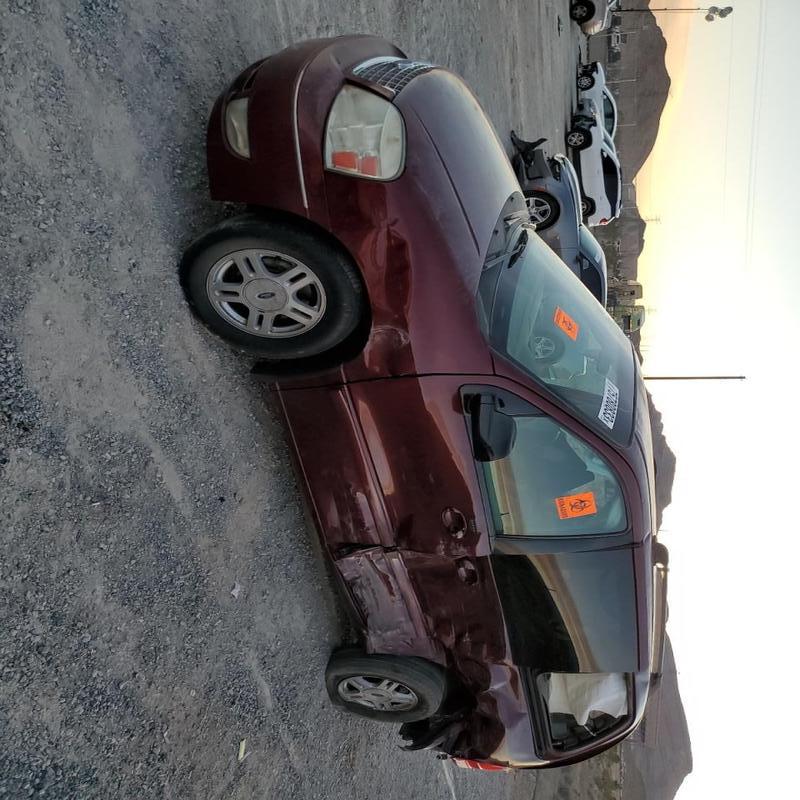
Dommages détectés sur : aile avant gauche, porte avant gauche, porte arrière gauche, aile arrière gauche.
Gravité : majeur